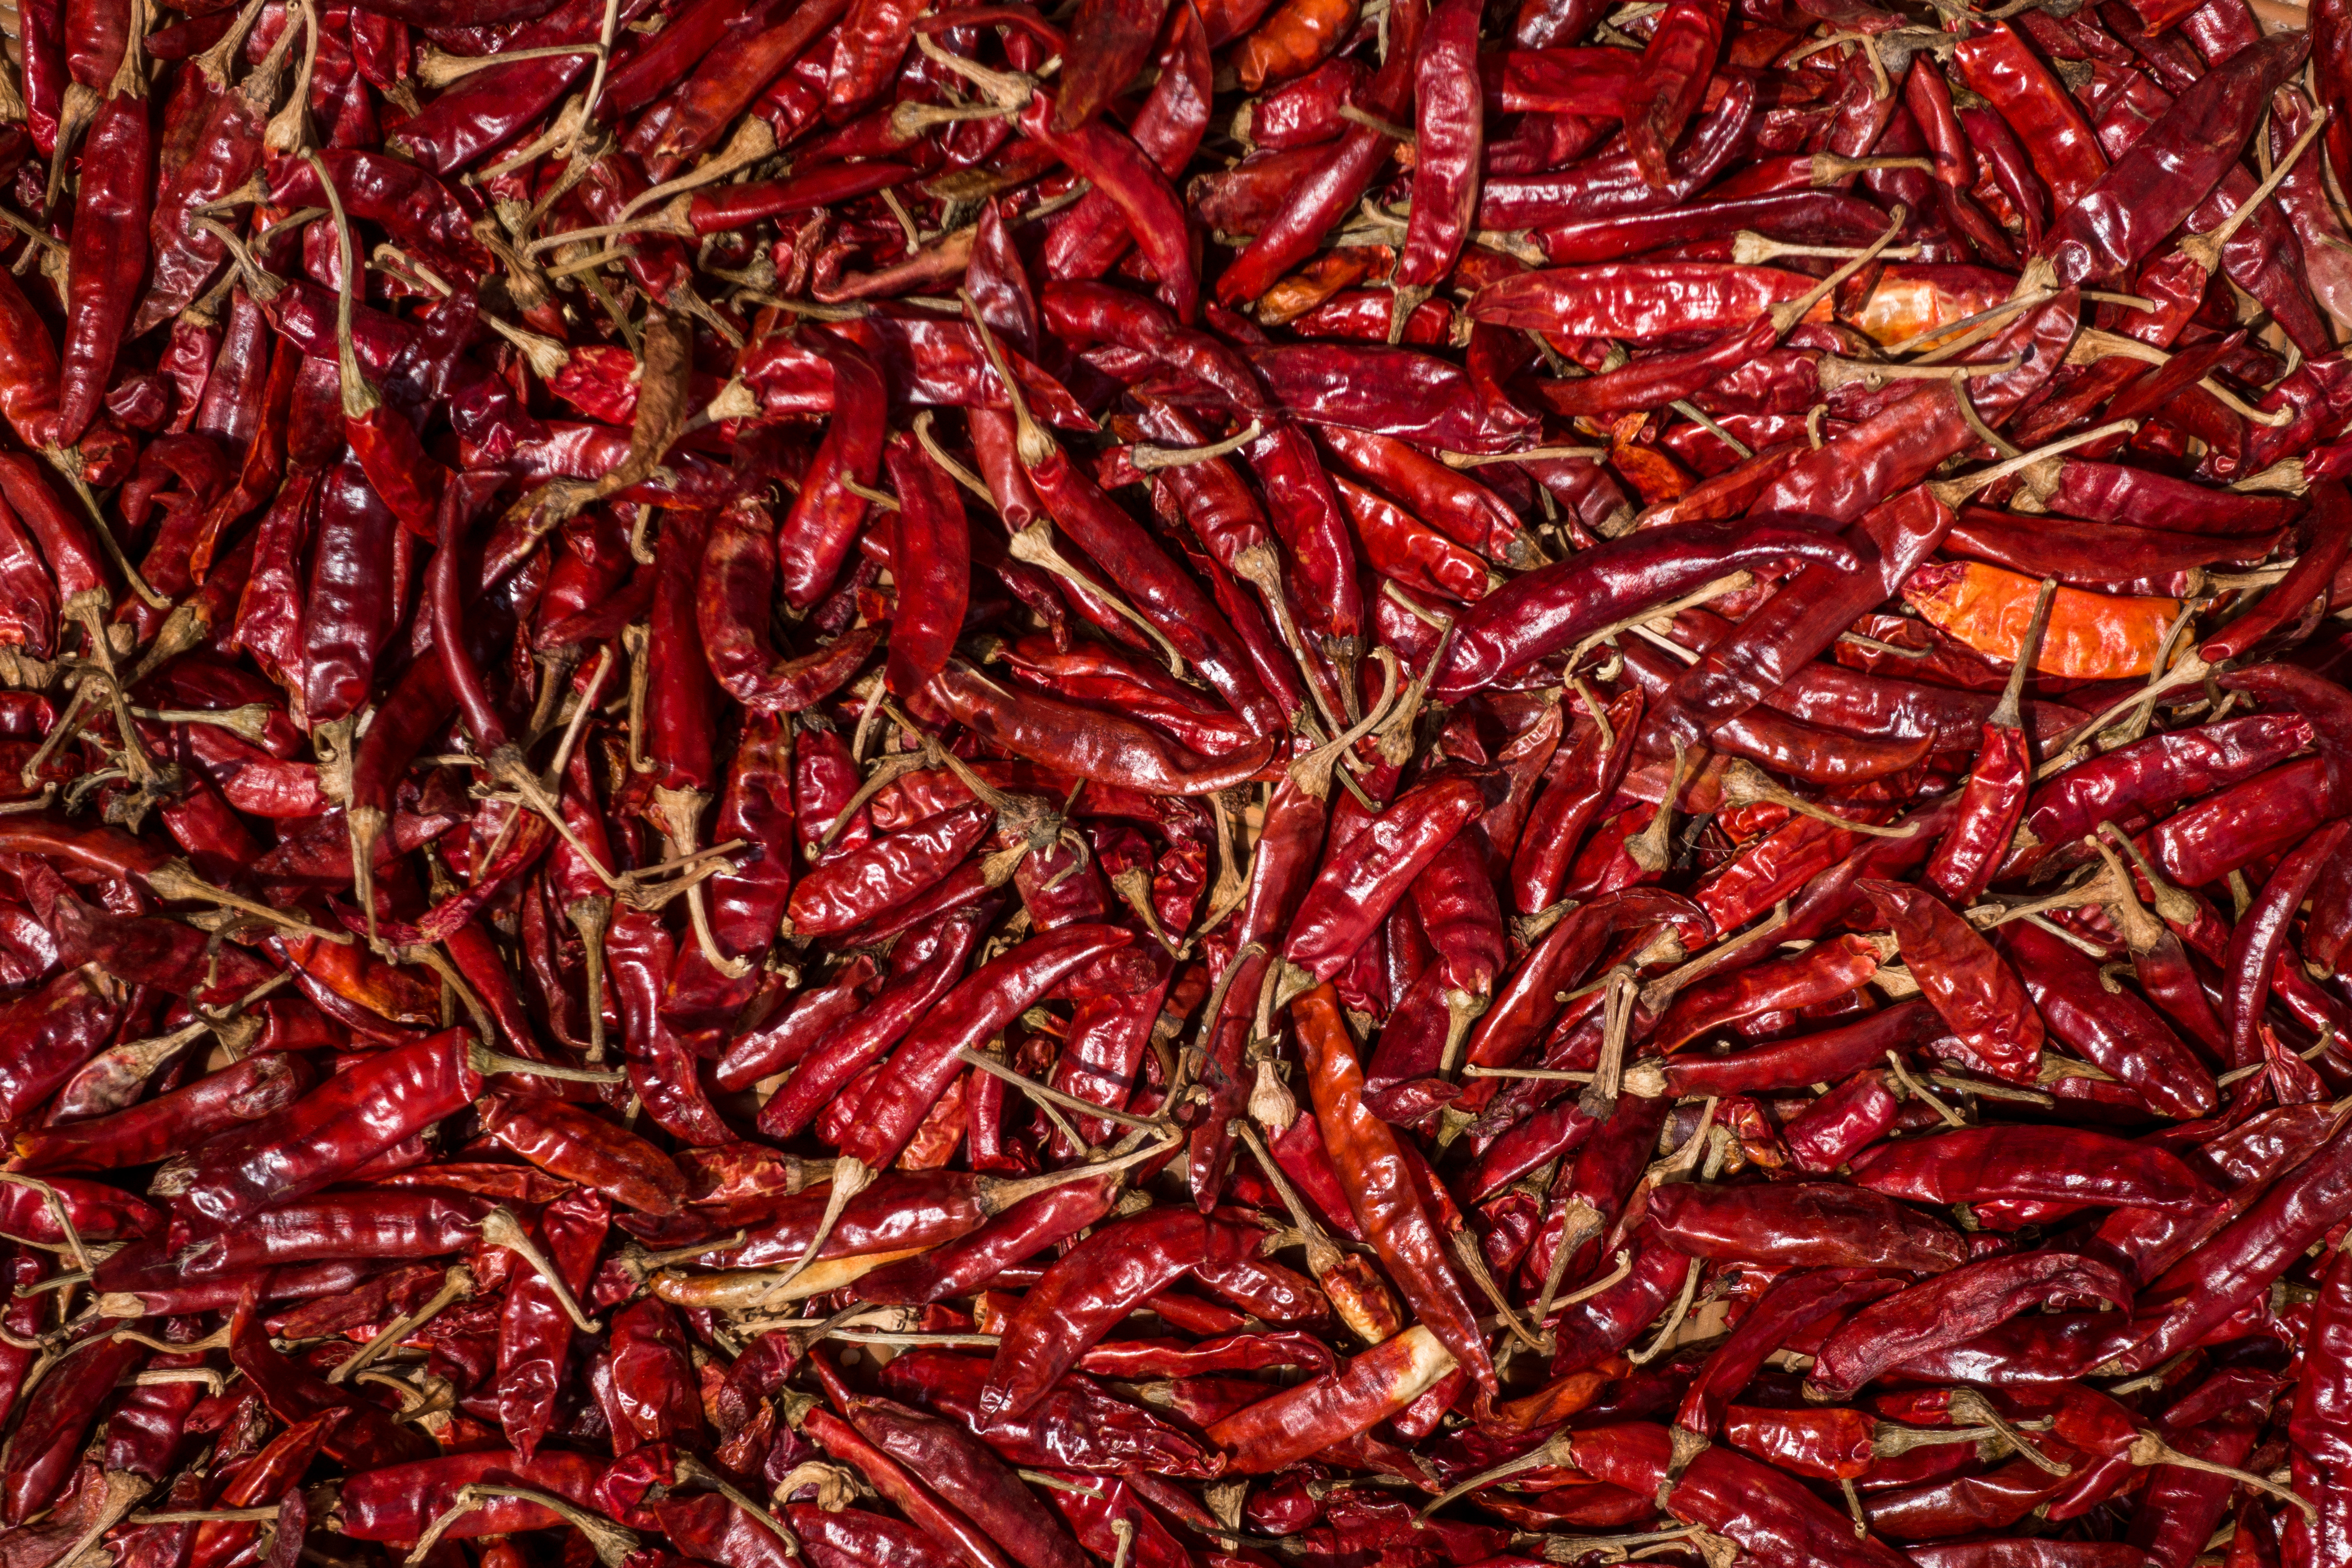
red, chili pepper, plant, chile de rbol, bell peppers and chili peppers, spice, bird's eye chili, vegetable, tabasco pepper, cayenne pepper, peperoncini